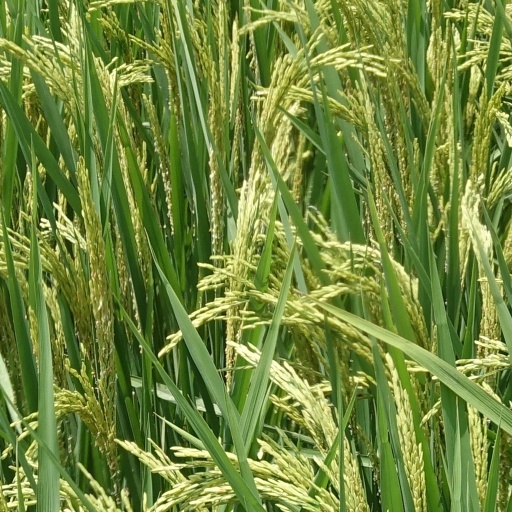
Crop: rice